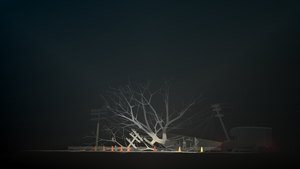
Capture d’écran du jeu Kentucky Route Zero.
Kentucky Route Zero est un jeu vidéo indépendant épisodique conçu par Jake Elliott et Tamas Kemenczy et mis en musique par Ben Babbitt, au sein de leur collectif Cardboard Computer. Il s’agit d’un jeu d'aventure graphique empruntant grandement au jeu d'aventure textuel et s’inspirant beaucoup du théâtre. Le jeu est composé de cinq épisodes, appelés « actes », s’inscrit dans les genres du réalisme magique et du Southern Gothic, et suit l’histoire d’un livreur d’antiquités perdu au Kentucky et des personnes qu’il rencontre sur sa route.